Kari Kairamo

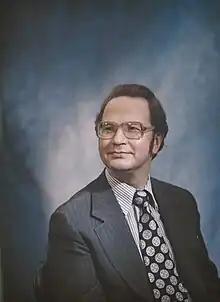
Kari Kairamo in 1976.

Kari Antero Oswald Kairamo, titled "Vuorineuvos" (31 December 1932 – 11 December 1988), was chairman and CEO of the Nokia Corporation and a significant and popular person in the industry, who was also actively involved in Finland's foreign policy. He was born in Helsinki, Finland.